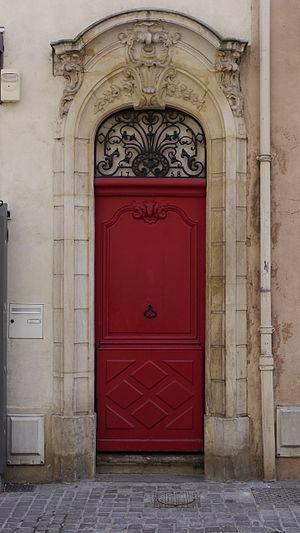
porte à vantail du XVIII° This building is inscrit au titre des Monuments Historiques. It is indexed in the Base Mérimée, a database of architectural heritage maintained by the French Ministry of Culture,
La rue de la Primatiale est une voie partiellement piétonne du centre de la commune de Nancy, sise au sein du département de Meurthe-et-Moselle, en région Lorraine.
Jean Lamour est un serrurier et ferronnier lorrain au service du roi de Pologne, duc de Lorraine, Stanislas Leszczynski.
Cet article recense les monuments historiques de Nancy, en France.